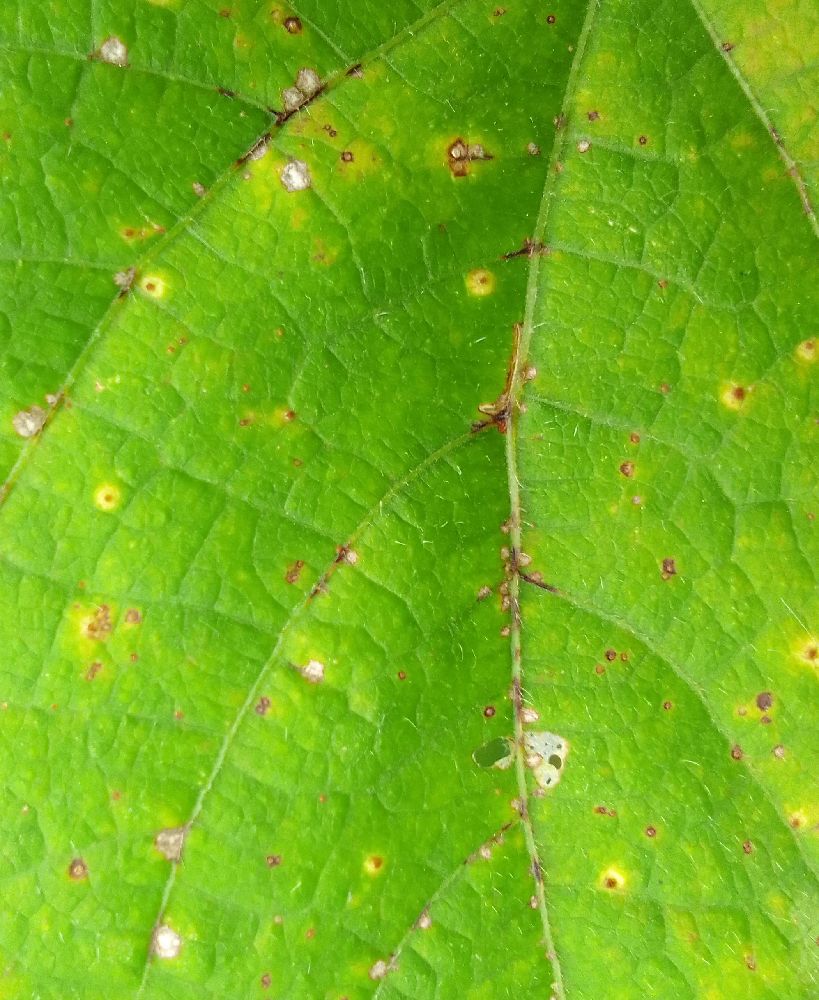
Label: rust